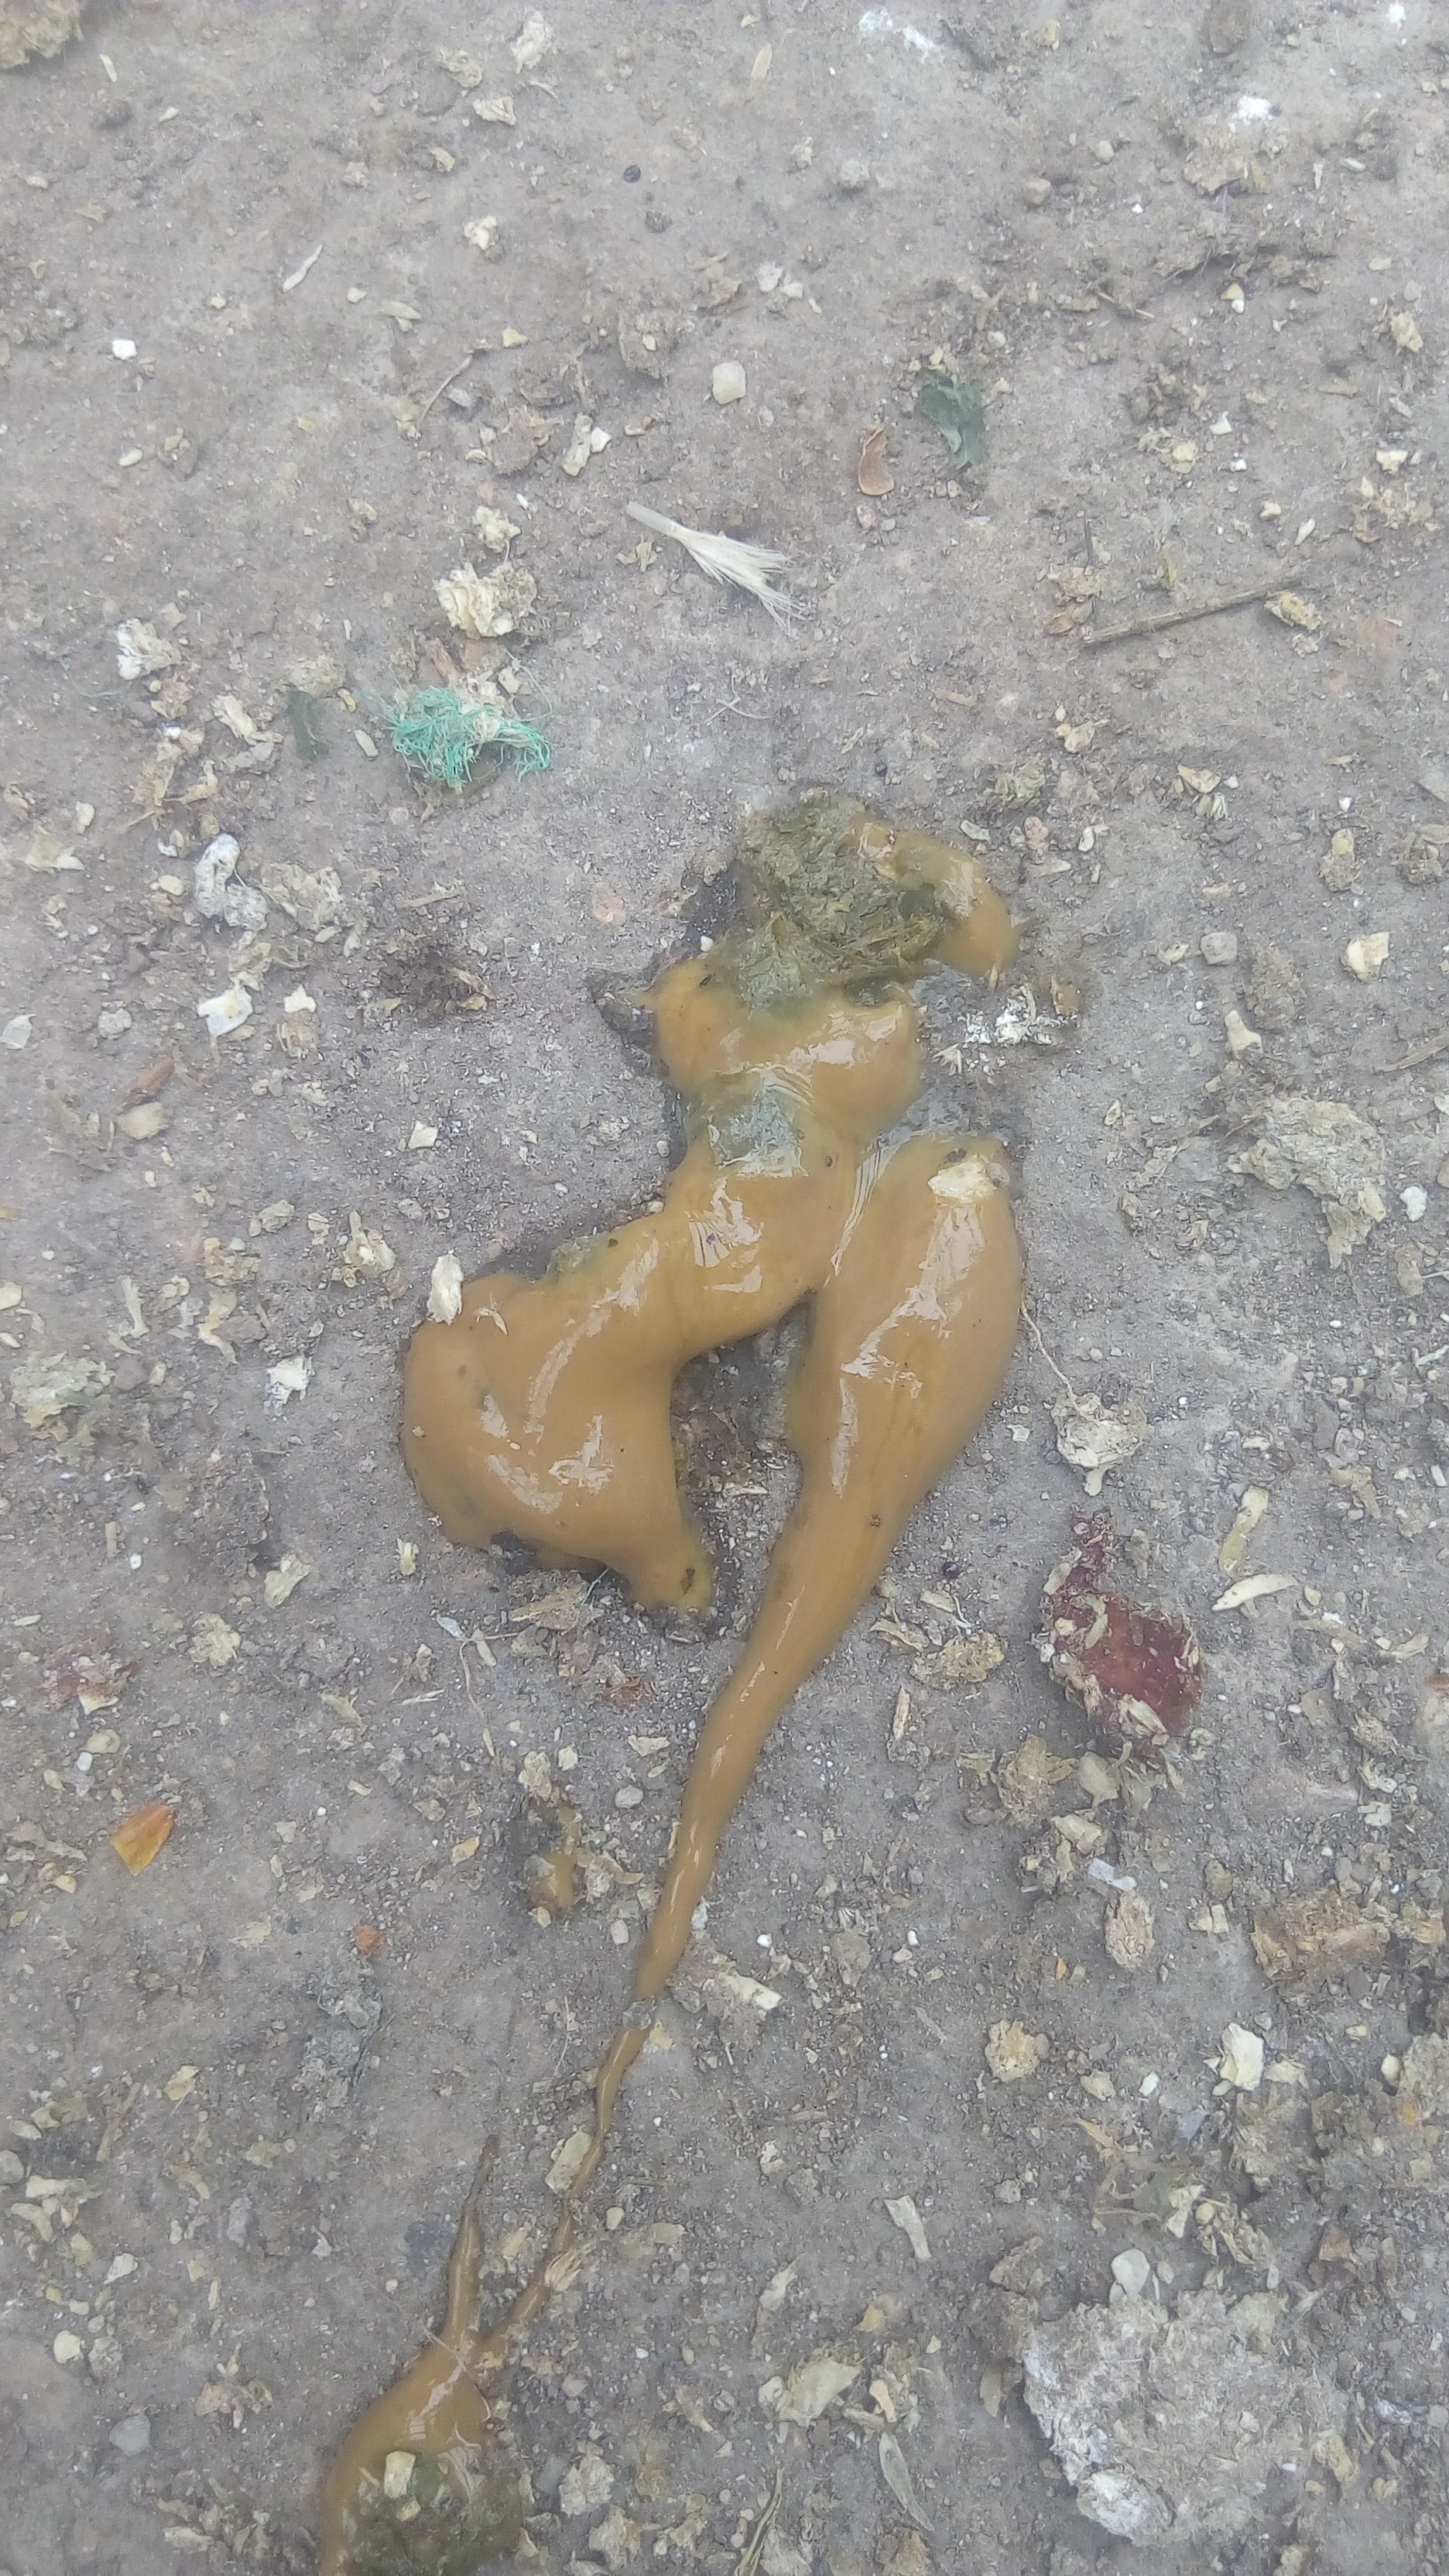
PCR-confirmed diagnosis: Coccidiosis